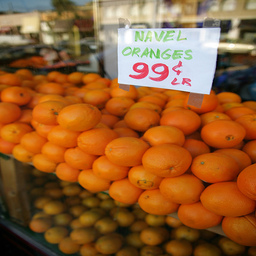
Label: Orange